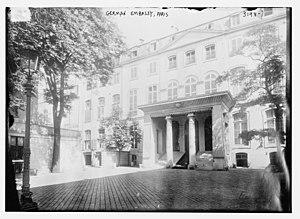
L’hôtel Beauharnais ou hôtel de Beauharnais est un hôtel particulier situé au nᵒ 78 rue de Lille, à Paris, qui est la résidence de l'ambassadeur d'Allemagne en France.